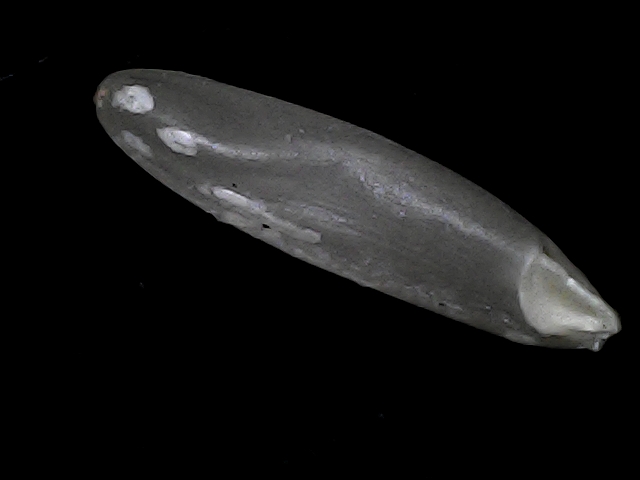
Rice variety: BD30